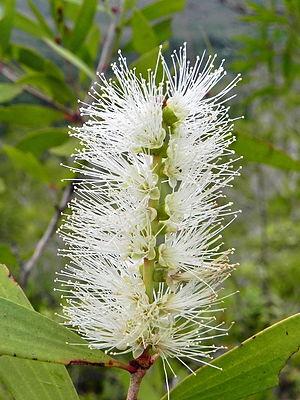
Melaleuca quinquenervia en Nouvelle-Calédonie
Le niaouli est un arbre de la famille des Myrtaceae originaire de la côte orientale de l'Australie et de Nouvelle-Calédonie.